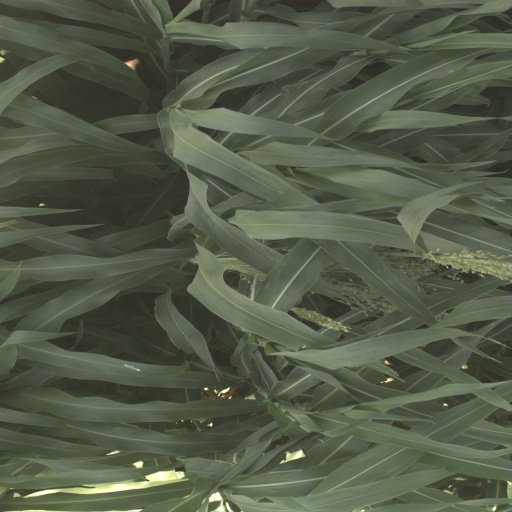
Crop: sorghum